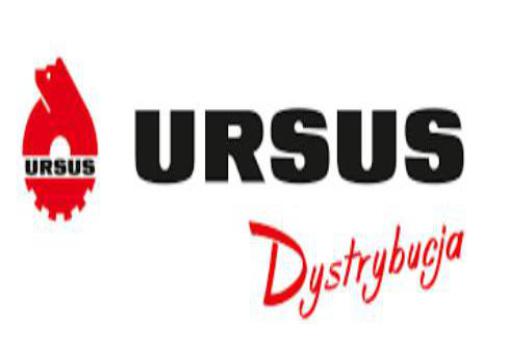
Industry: Others